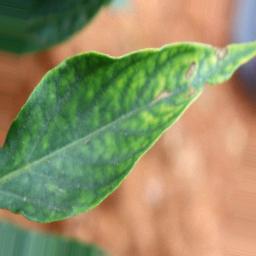
Label: nutritional